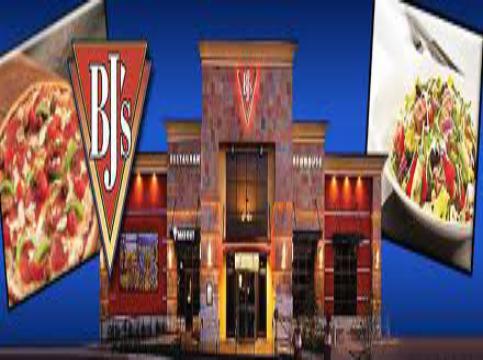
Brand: BJ's Restaurant
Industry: Others